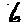
Label: 6